Sisters of Loreto

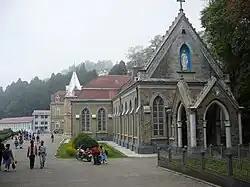
Loreto Convent, Darjeeling India, established in 1846

The 19th century saw the establishment of Loreto schools and colleges in India which became some of the most highly regarded places of education for women. The same century saw sisters from Ireland establishing a mission in South Africa in 1878. The first years of the 20th century (1904) saw the establishment of a convent in Spain by the Sisters who had a convent in Gibraltar.